Margherita Arlina Hamm

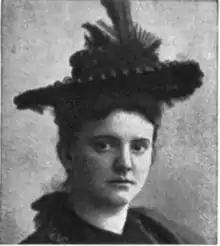

By 1890, she had moved to New York, where she did freelance reporting for a number of newspapers. In 1893 she married the American Vice-Consul to Amoy, China, and was traveling in Korea when the Sino-Japanese War broke out. She used the opportunity to establish herself as a foreign correspondent for New York newspapers. During her time in Korea in June 1894, she wrote various reports about the attempted assassination of the Queen of Korea and the attack on the palace of Seoul. She also began writing articles for popular magazines, eventually becoming editor of the Women's Dept. of "Peterson's Magazine". Hamm was also active in the National American Woman Suffrage Association and was sufficiently well known by 1895 that an article of that year in the "Boston Daily Globe" entitled "If Women were Members of Congress" included her as a potential candidate, along with Susan B. Anthony and Elizabeth Cady Stanton.